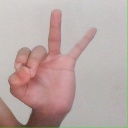
अक्षर: ण